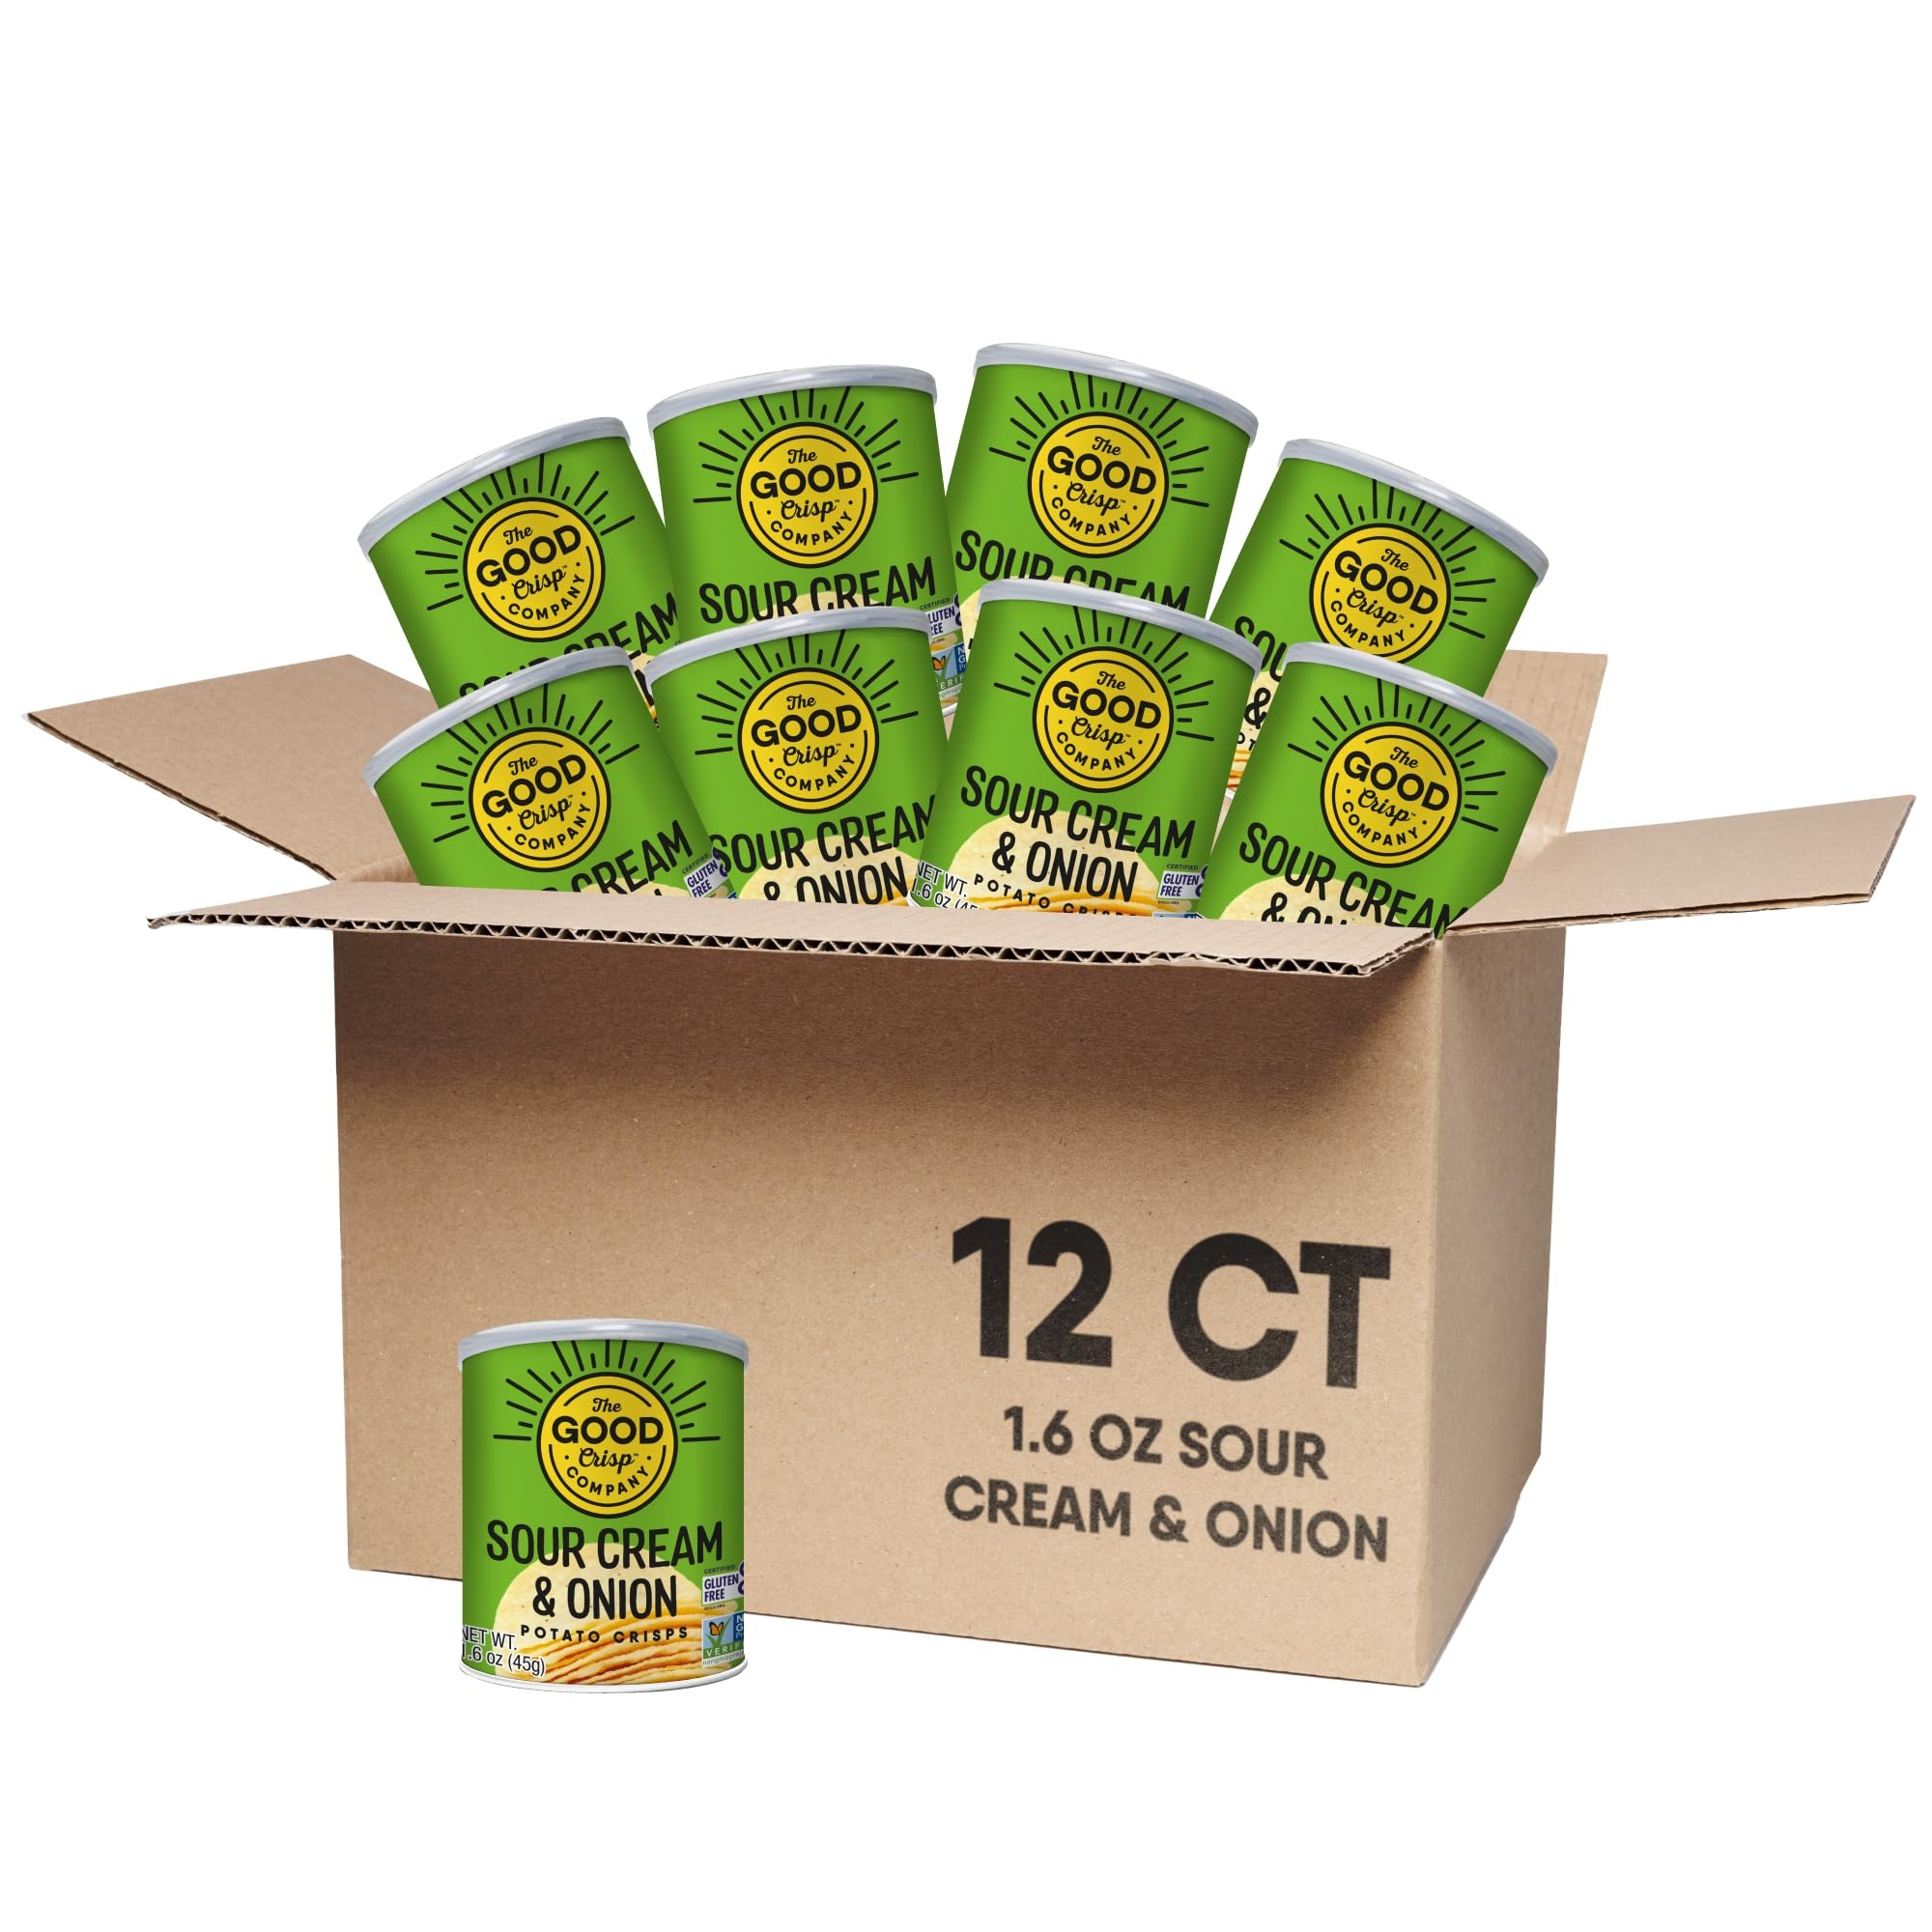
Item Name: The Good Crisp Company, Good Crisps Minis (Sour Cream and Onion, 1.6 Ounce, Pack of 12) Non-GMO, Allergen Friendly, Potato Chip Snack Pack, Gluten Free Snacks
Bullet Point 1: BETTER INGREDIENTS, GREAT TASTE: Without compromising on the taste and quality, we use cleaner and sustainable ingredients and manufacturing practices to develop great tasting snacks for children and adults.
Bullet Point 2: ALLERGEN FRIENDLY SNACKS: At The Good Crisp Company, our products and manufacturing facility are free from eggs, wheat & gluten, peanuts, tree nuts, fish & shellfish, sesame seeds, mustard, and celery. Non-GMO and Certified Gluten Free.
Bullet Point 3: KIDS LOVE, MOM APPROVED: We have created a great-tasting alternative to your everyday crinkle cut potato chip. With great-tasting, allergen-friendly ingredients, our potato chip snack packs are perfect for school lunches or as an after school snack.
Bullet Point 4: HEALTHIER ALTERNATIVE POTATO CHIPS FOR THE WHOLE FAMILY: Founded by a father looking to create a cleaner and gluten-free potato chip option that the entire family can enjoy.
Product Description: A storied flavor for the tastebud adventurer. Sour Cream & Onion has always been for the boundary-pushers, those that aren’t afraid to venture into uncharted territory or establish a new tradition. We followed in their footsteps, crafting a great tasting recipe free from gluten, msg, artificial flavors or colors.
Value: 19.2
Unit: Ounce

Price: 29.17